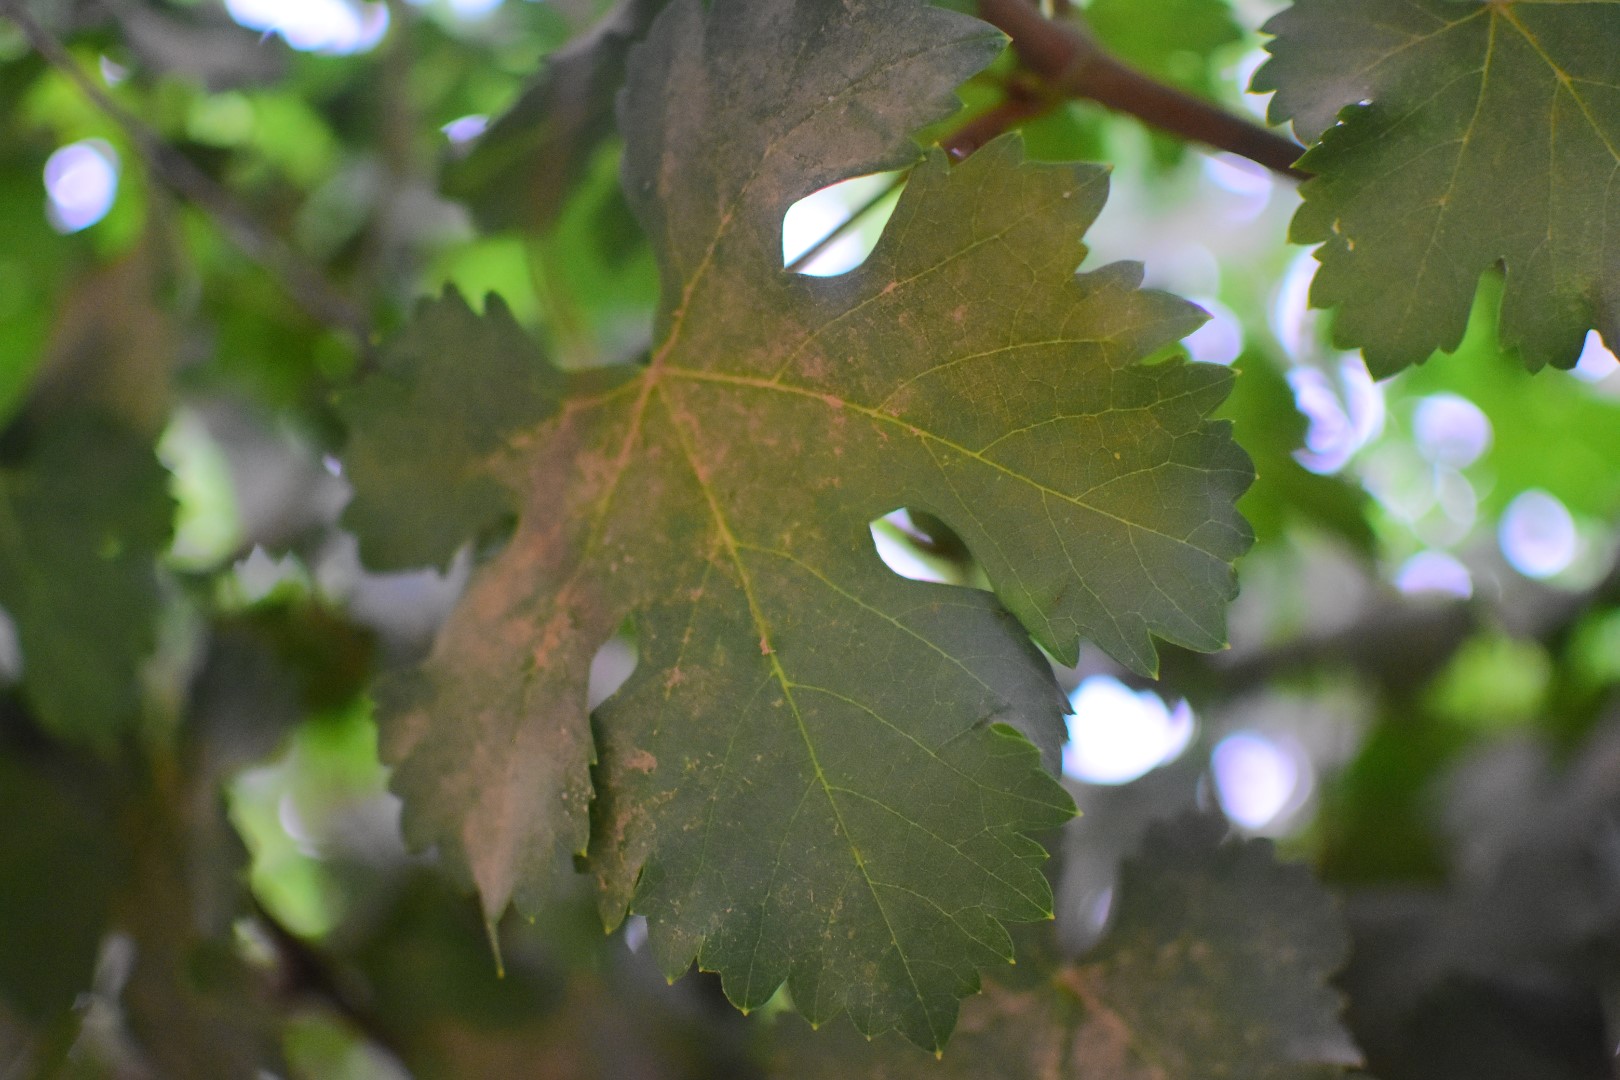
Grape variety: Aswud Balad